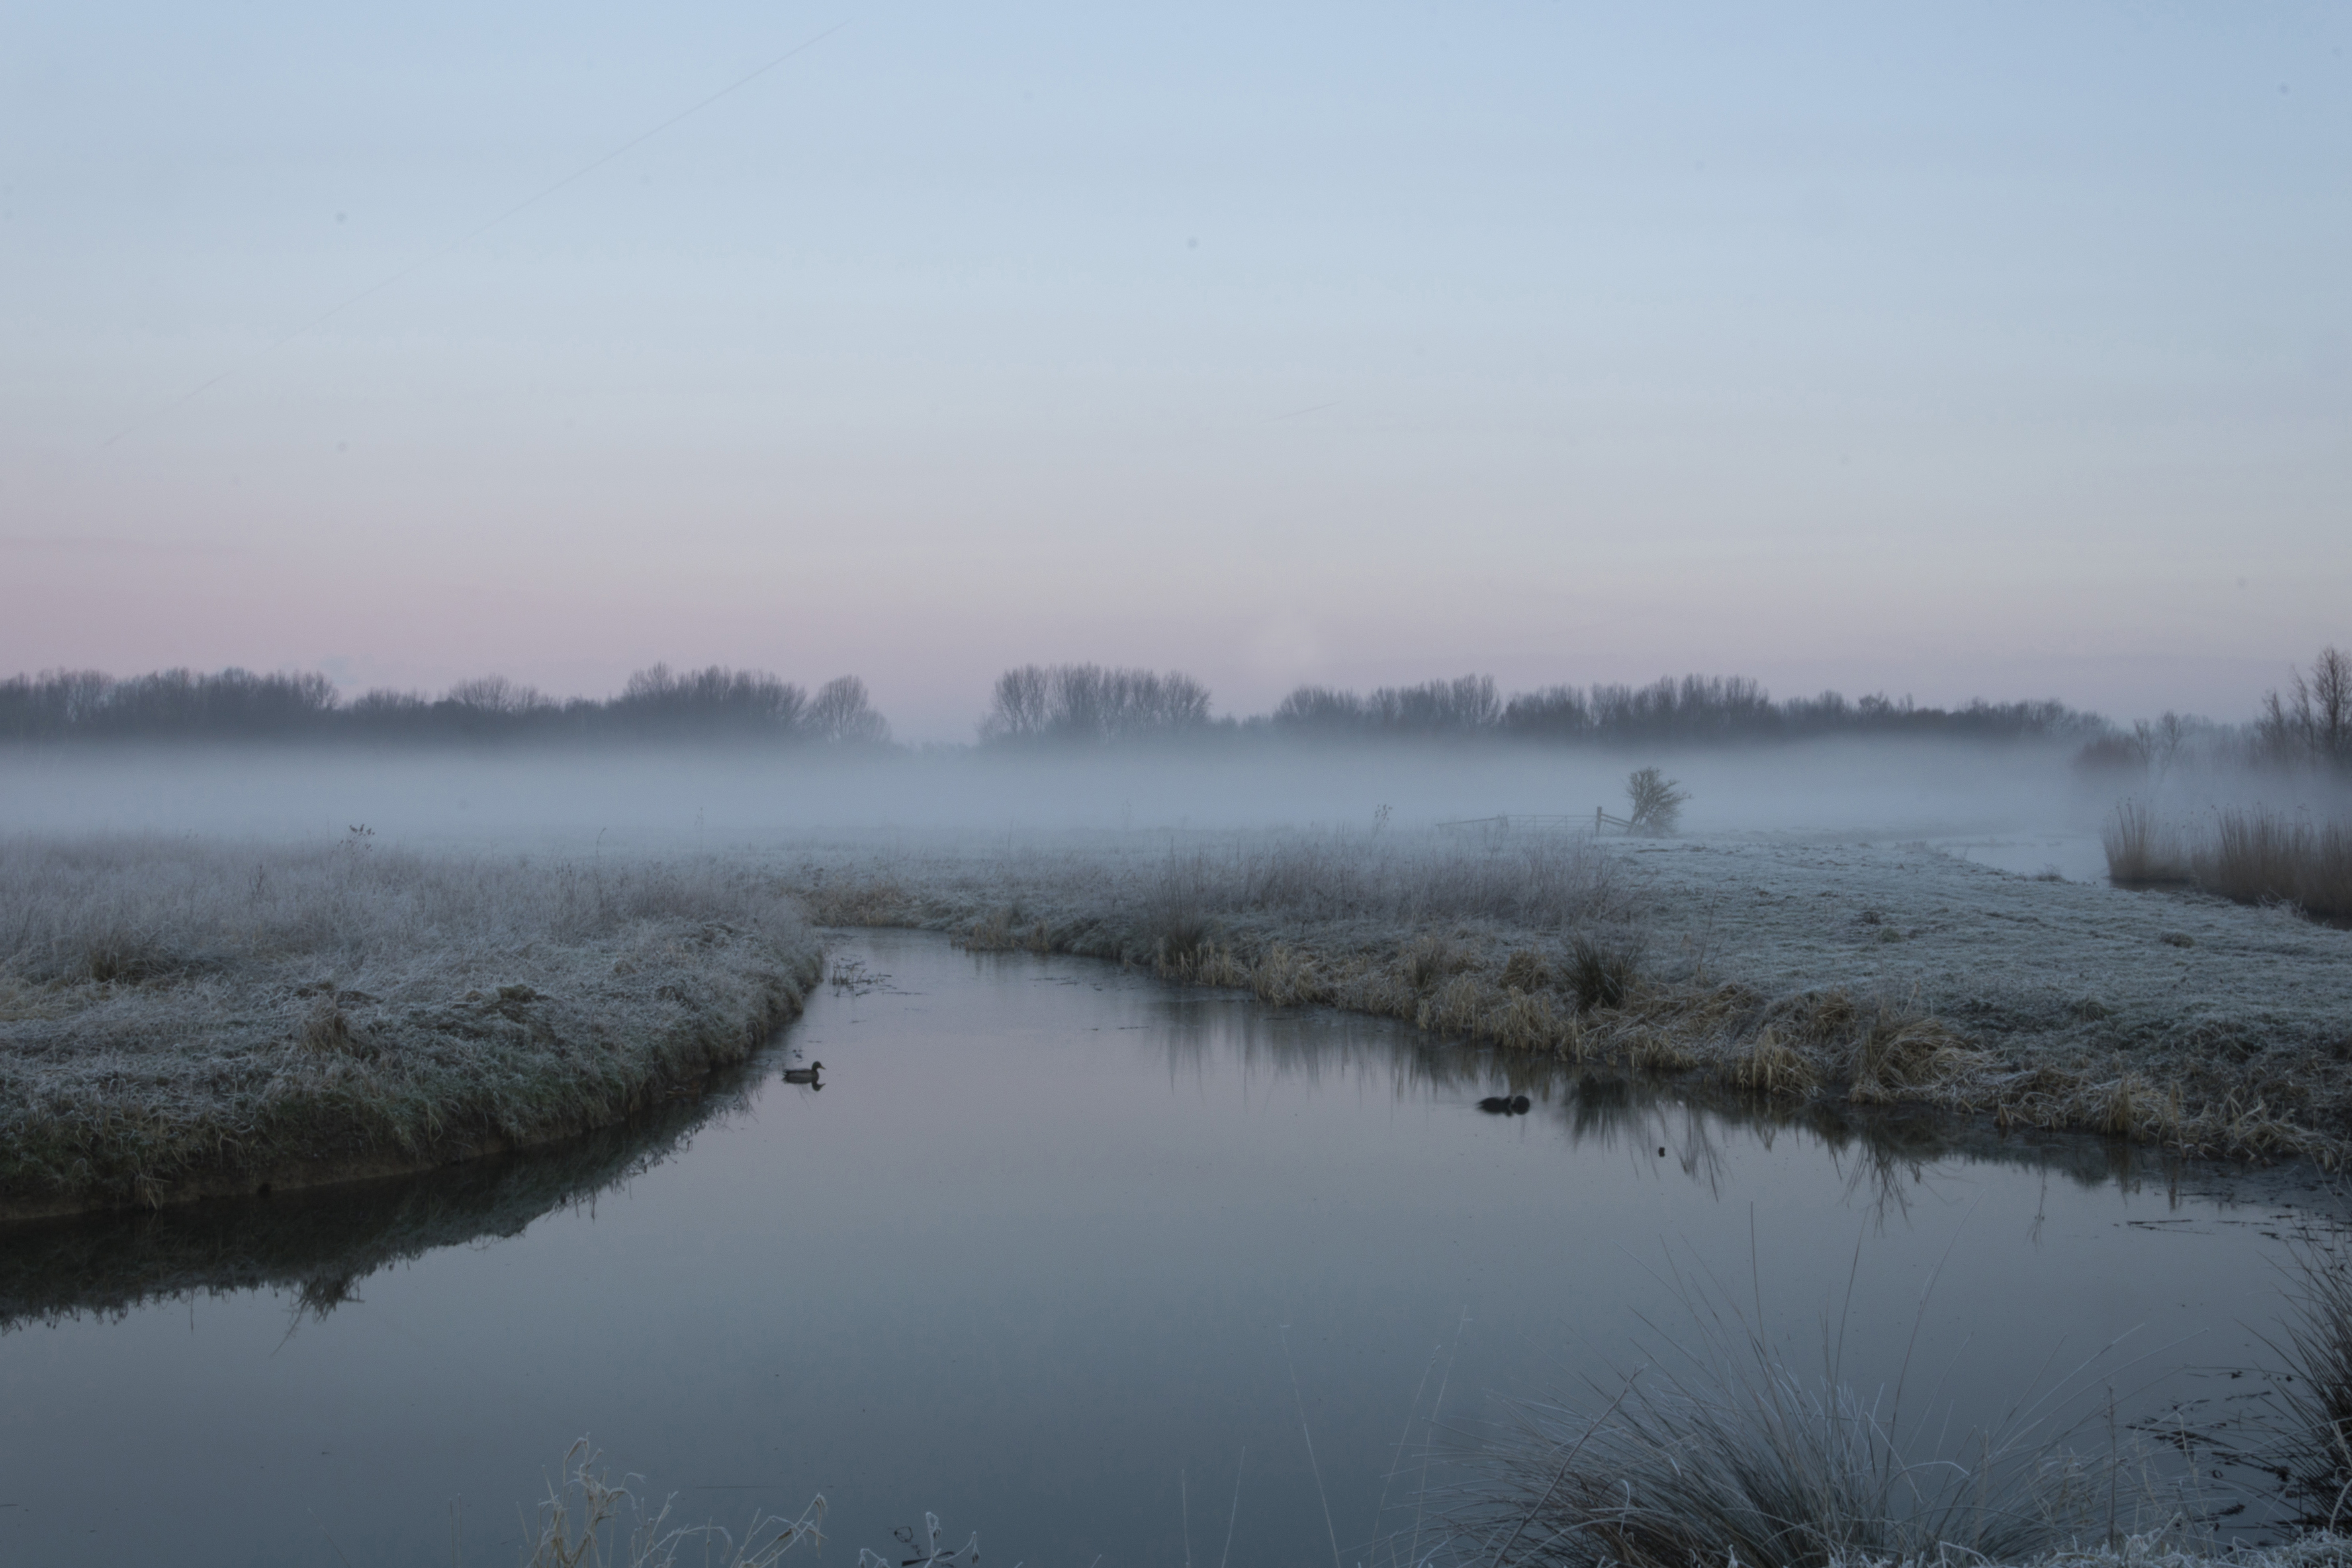
landscape, water, nature, outdoor, marsh, snow, winter, fog, sunrise, mist, photography, morning, lake, frost, dawn, river, dusk, ice, reflection, weather, glow, reservoir, nikon, season, nederland, netherlands, zuidholland, outdoorphotography, wetland, habitat, loch, paulvandevelde, pdvandevelde, padagudaloma, natuurfotografie, dordrecht, biesbosch, landschap, ijs, vorst, nederlandinfotos, ochtendgloren, hollandse, nevel, bevroren, natural environment, atmospheric phenomenon